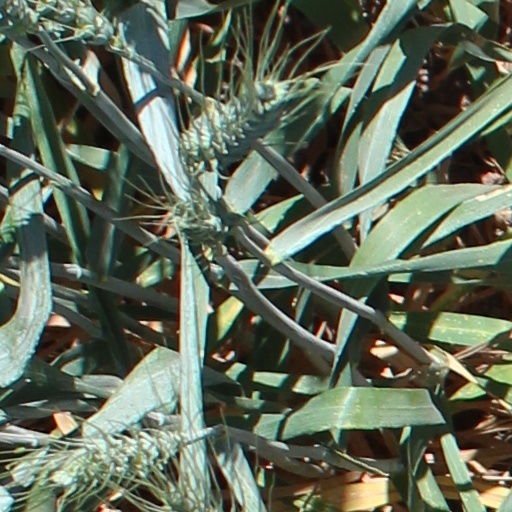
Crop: wheat